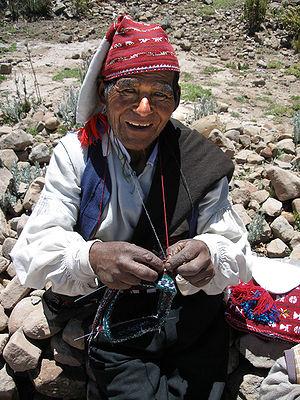
Cet article recense les pratiques inscrites au patrimoine culturel immatériel au Pérou.